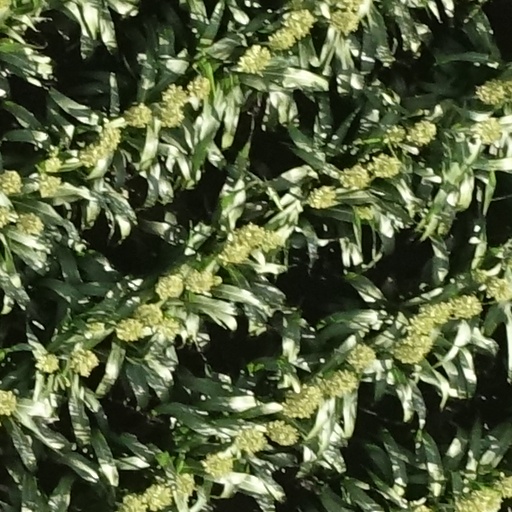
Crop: sorghum